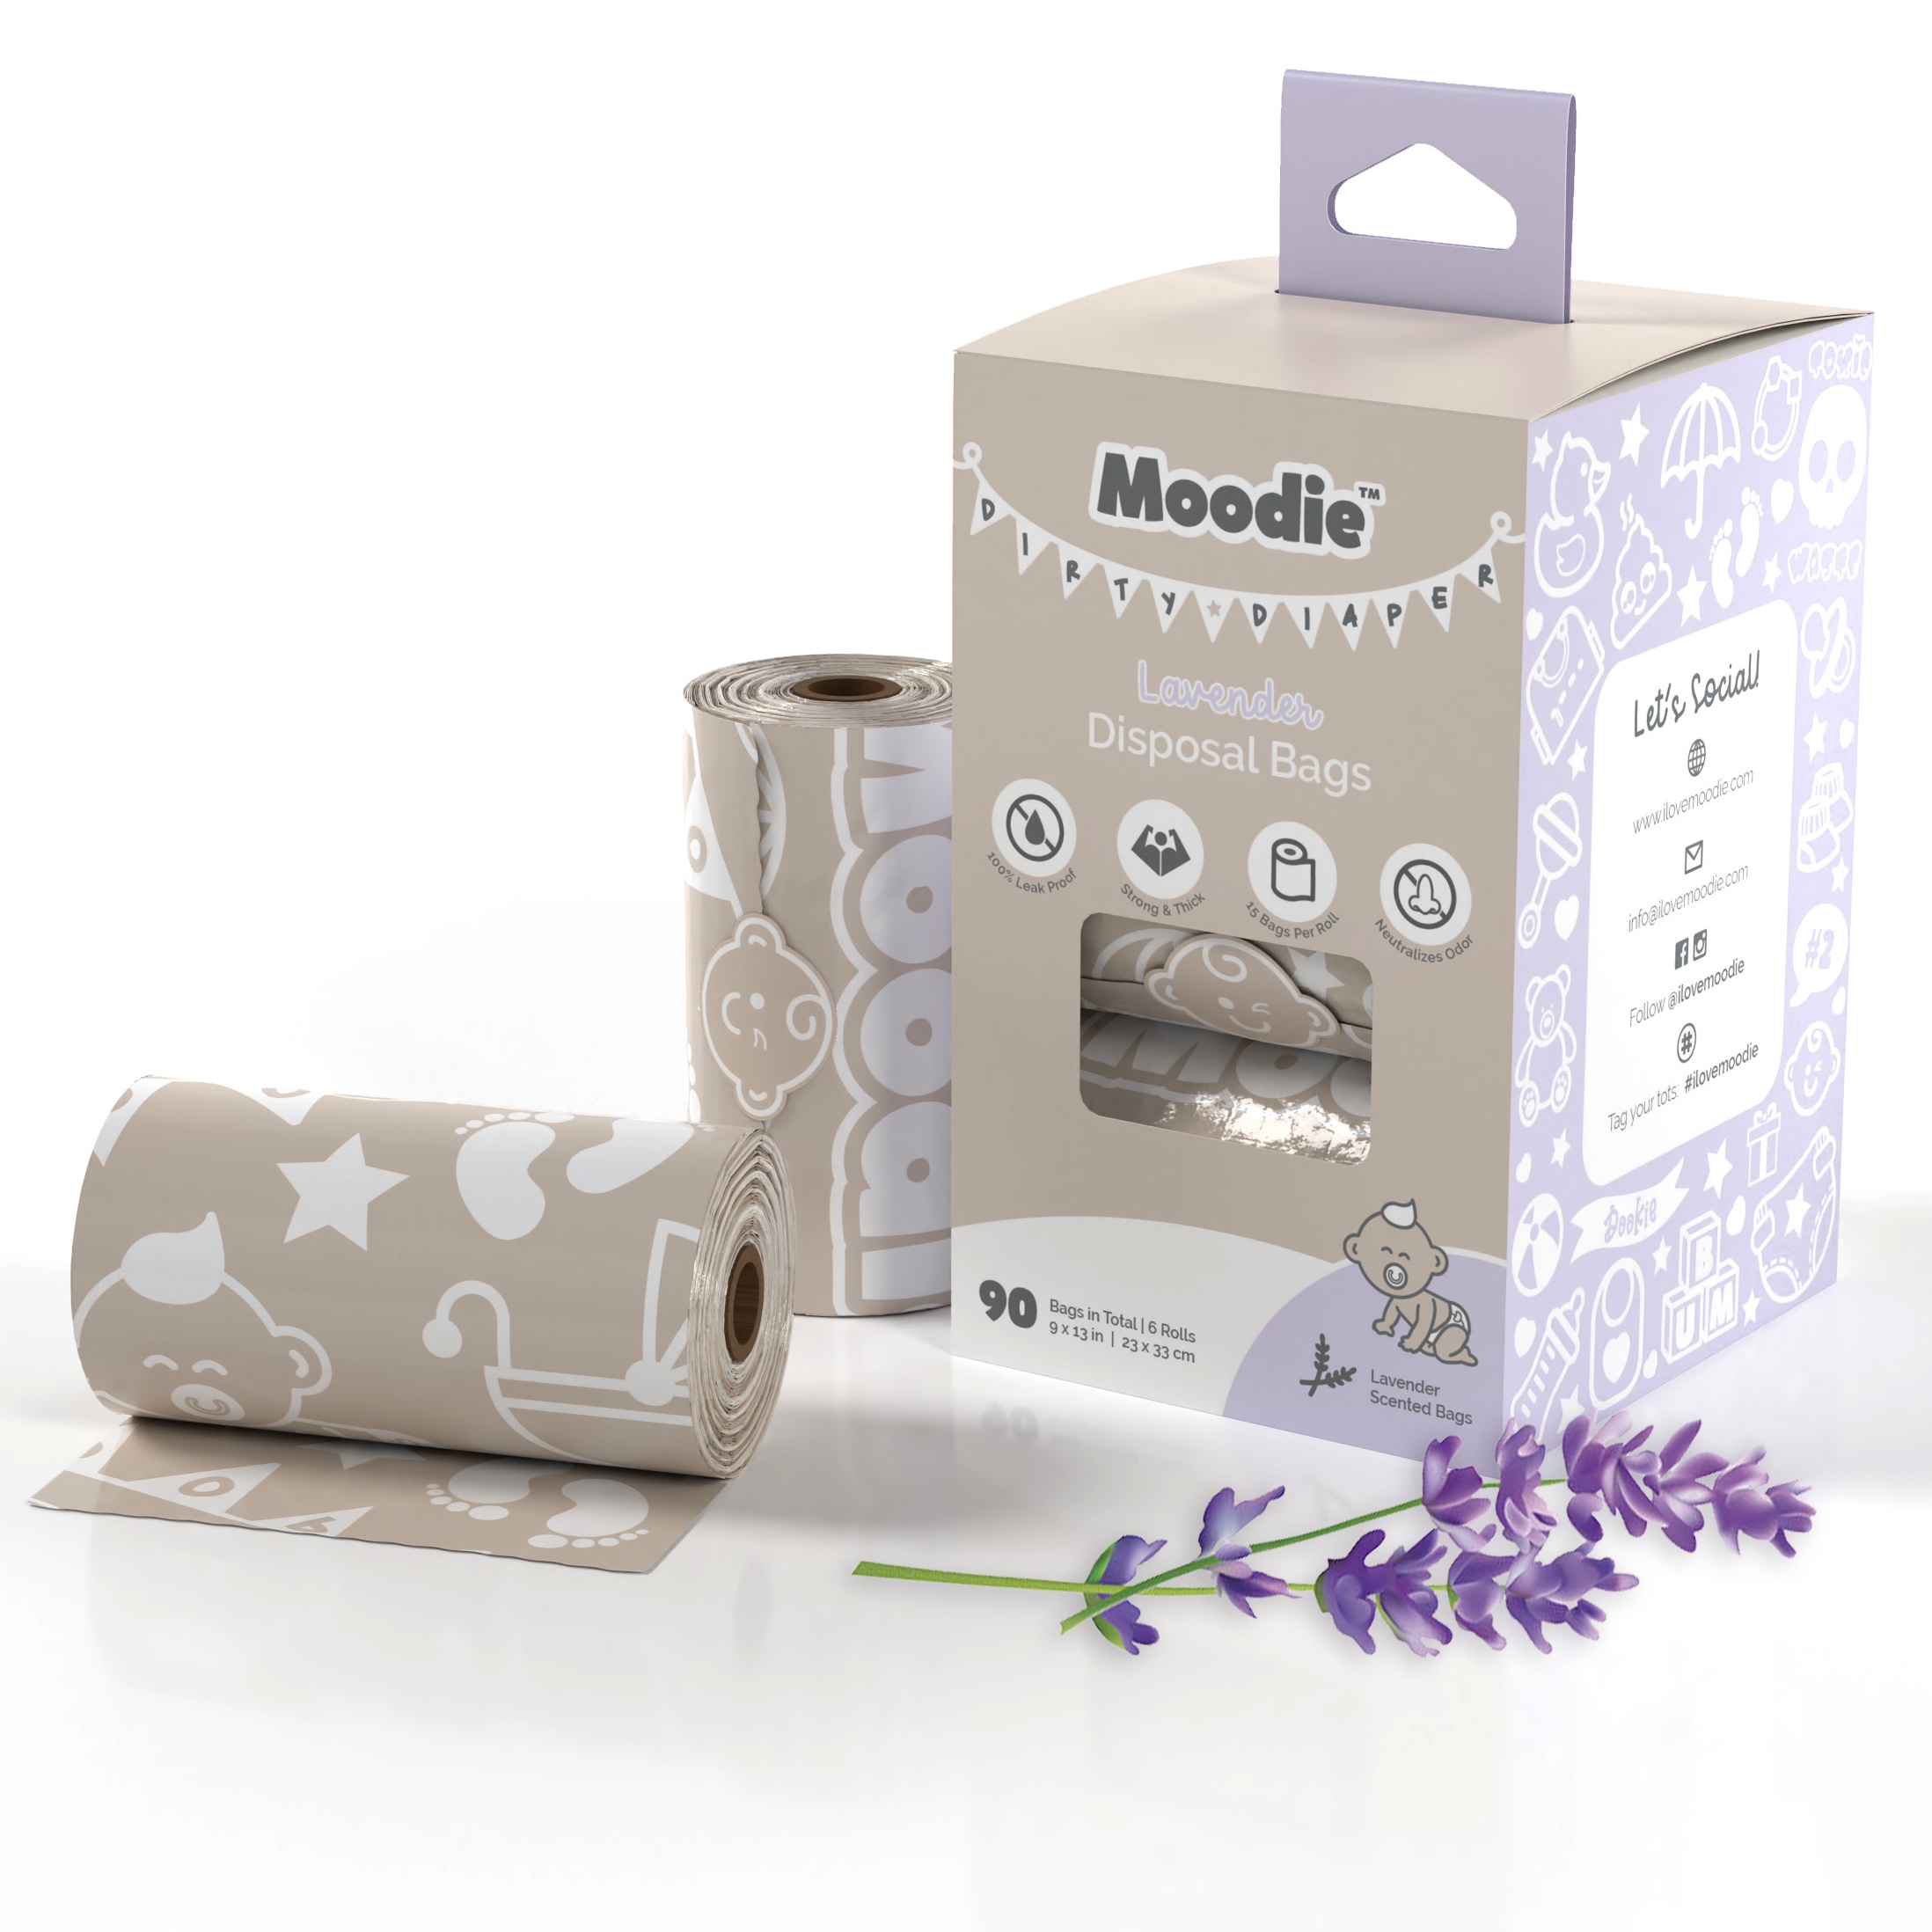
Baby Disposable Diaper Bags | LAVENDER SCENTED - 6 Roll Refill Pack
Brand: Moodie USA
• EXACTLY THE RIGHT SIZE: Never run out of diaper poop bags! Our handy 6 rolls diaper disposal refill pack contains 90 individual trash bags. Each bag is 9" x 13", large enough for 3-4 dirty diapers, wet clothing, pets messes, food debris or anything else really. With an adorable white stencil design on each tan go bag, they are a must have baby essential item. These small diaper bags pair perfectly with our award winning Moodie teddy bear diaper bag dispenser with silicon strap. • LEAK PROOF & STRONG: You don't have to worry about these baby diaper sacks ripping. Our heavy-duty diaper bag refills are solid, durable and sanitary. Custom designed with extra-strong degradable plastic and tear-resistant seams, you can be at ease knowing your babies excrement and stinky odors will stay contained. Go and have those long strolls and play dates with your bebe, just be sure to pack your Moodie diaper dispenser bags! • LAVENDER SCENTED WITH NATURAL OILS: Our lavender scented diaper disposal bags are ideal for parents who like a mild and fresh fragrance. Using only natural essential oil, you don't have to worry about potentially unfriendly substances included in the materials used. Our bags not only help minimize odors for diaper changing, they can also be used as small garbage pail liners too. • EASY TO OPEN: Each diaper disposal bag roll has a convenient sticker adhered on outer bag seam for easy open and loading into your dispenser. The top and bottom edges are serrated for easy tearing without damaging the next diaper bag on the roll. Our rolls carry 15 individual bags that's 3 more than our 12 per roll competitors! Our 15 count refill roll fits most standard baby & pet waste bag dispensers, so no need to buy a new dispenser, though when you see our adorable and award winning Moodie teddy bear diaper bag dispenser (with detachable silicon strap) you will be tempted! • PERFECT FOR HOME AND TRAVEL - Our mini diaper bag dispenser and bags are two of the must have diaper bag essential items for parents and expecting moms. For both home and travel usage, these are not just for baby diapers! Put your childs wet clothing, pets messes, food debris or anything else really inside our disposable trash sacks for leak-proof travel on the go. Use at home as small diaper pail refill bags in your nursery or as a liner in your bathroom garbage pail. Paired with our Teddy Bear diaper bag dispenser, it is the perfect gift under $25 that won't break the bank but will make a statement!
Category: Baby & Toddler > Diapering > Diaper Pail Accessories > Diaper Pail Bags